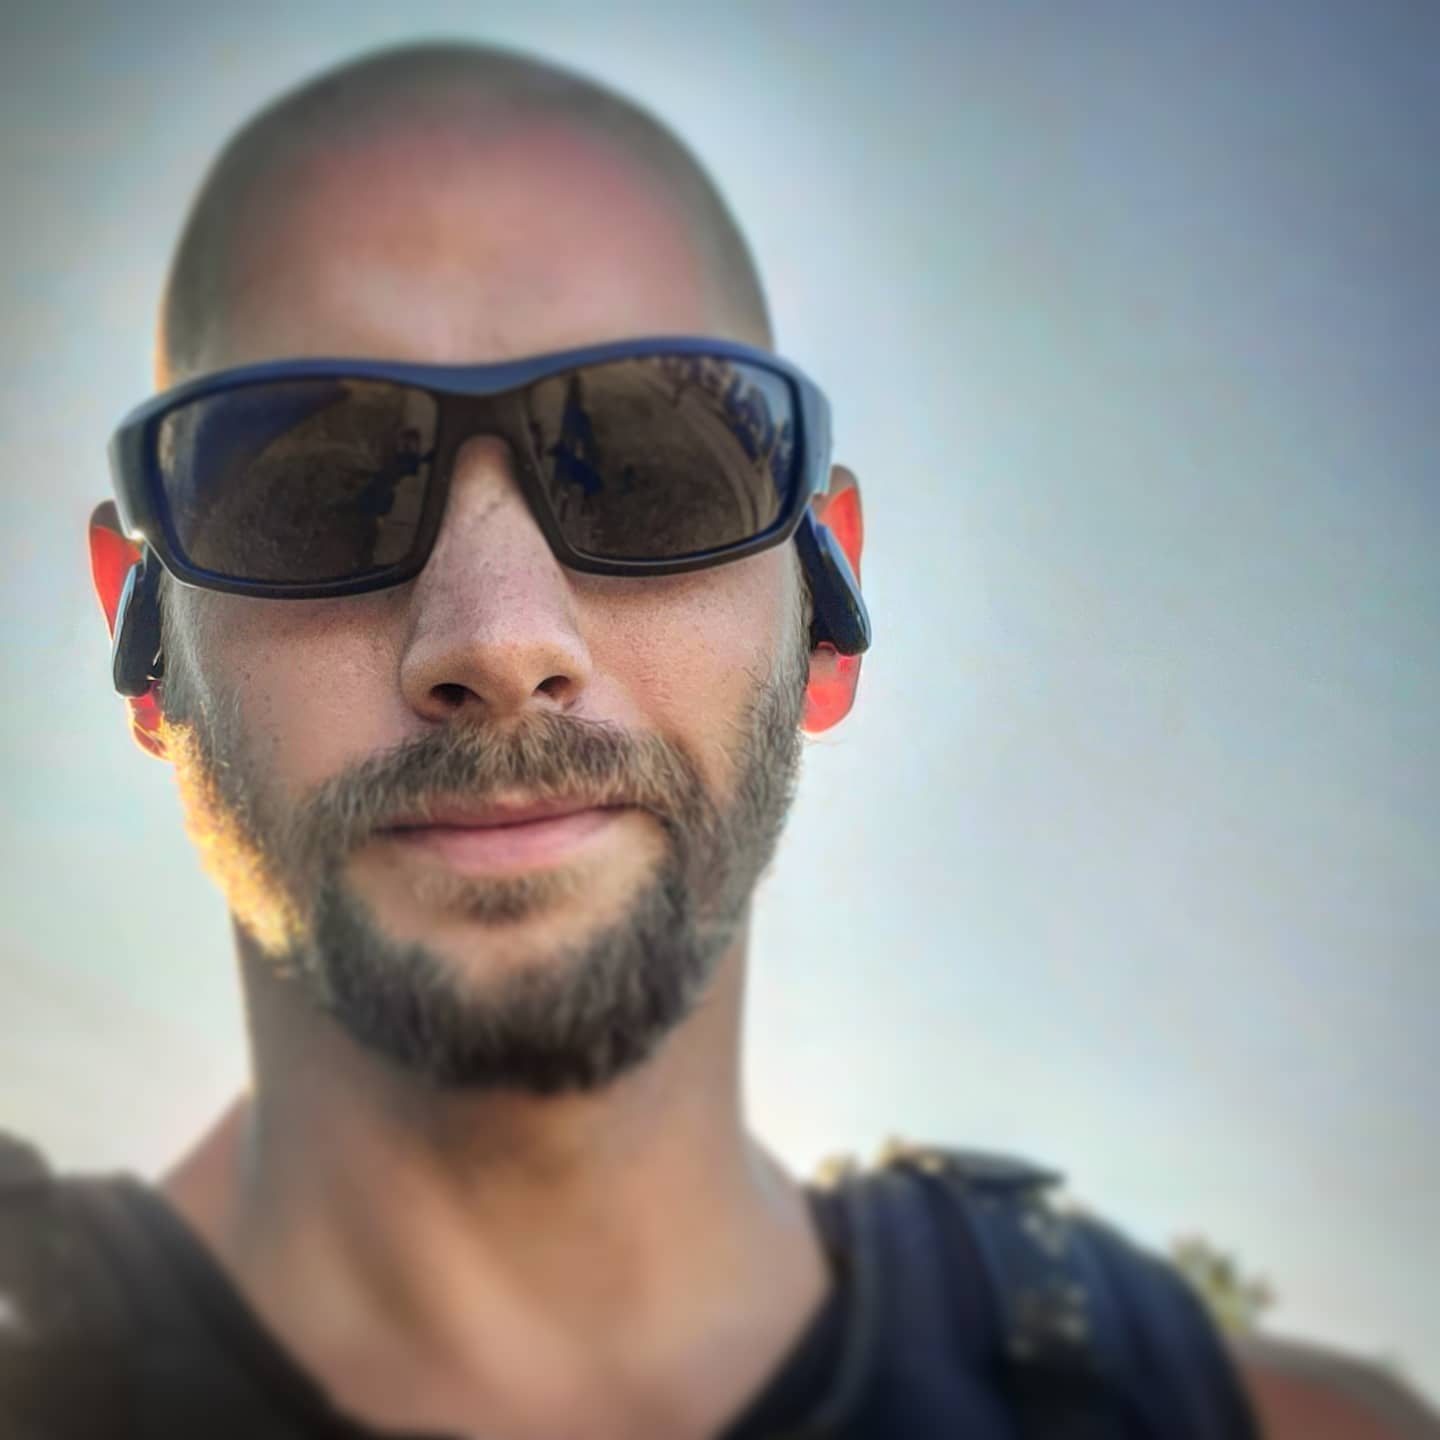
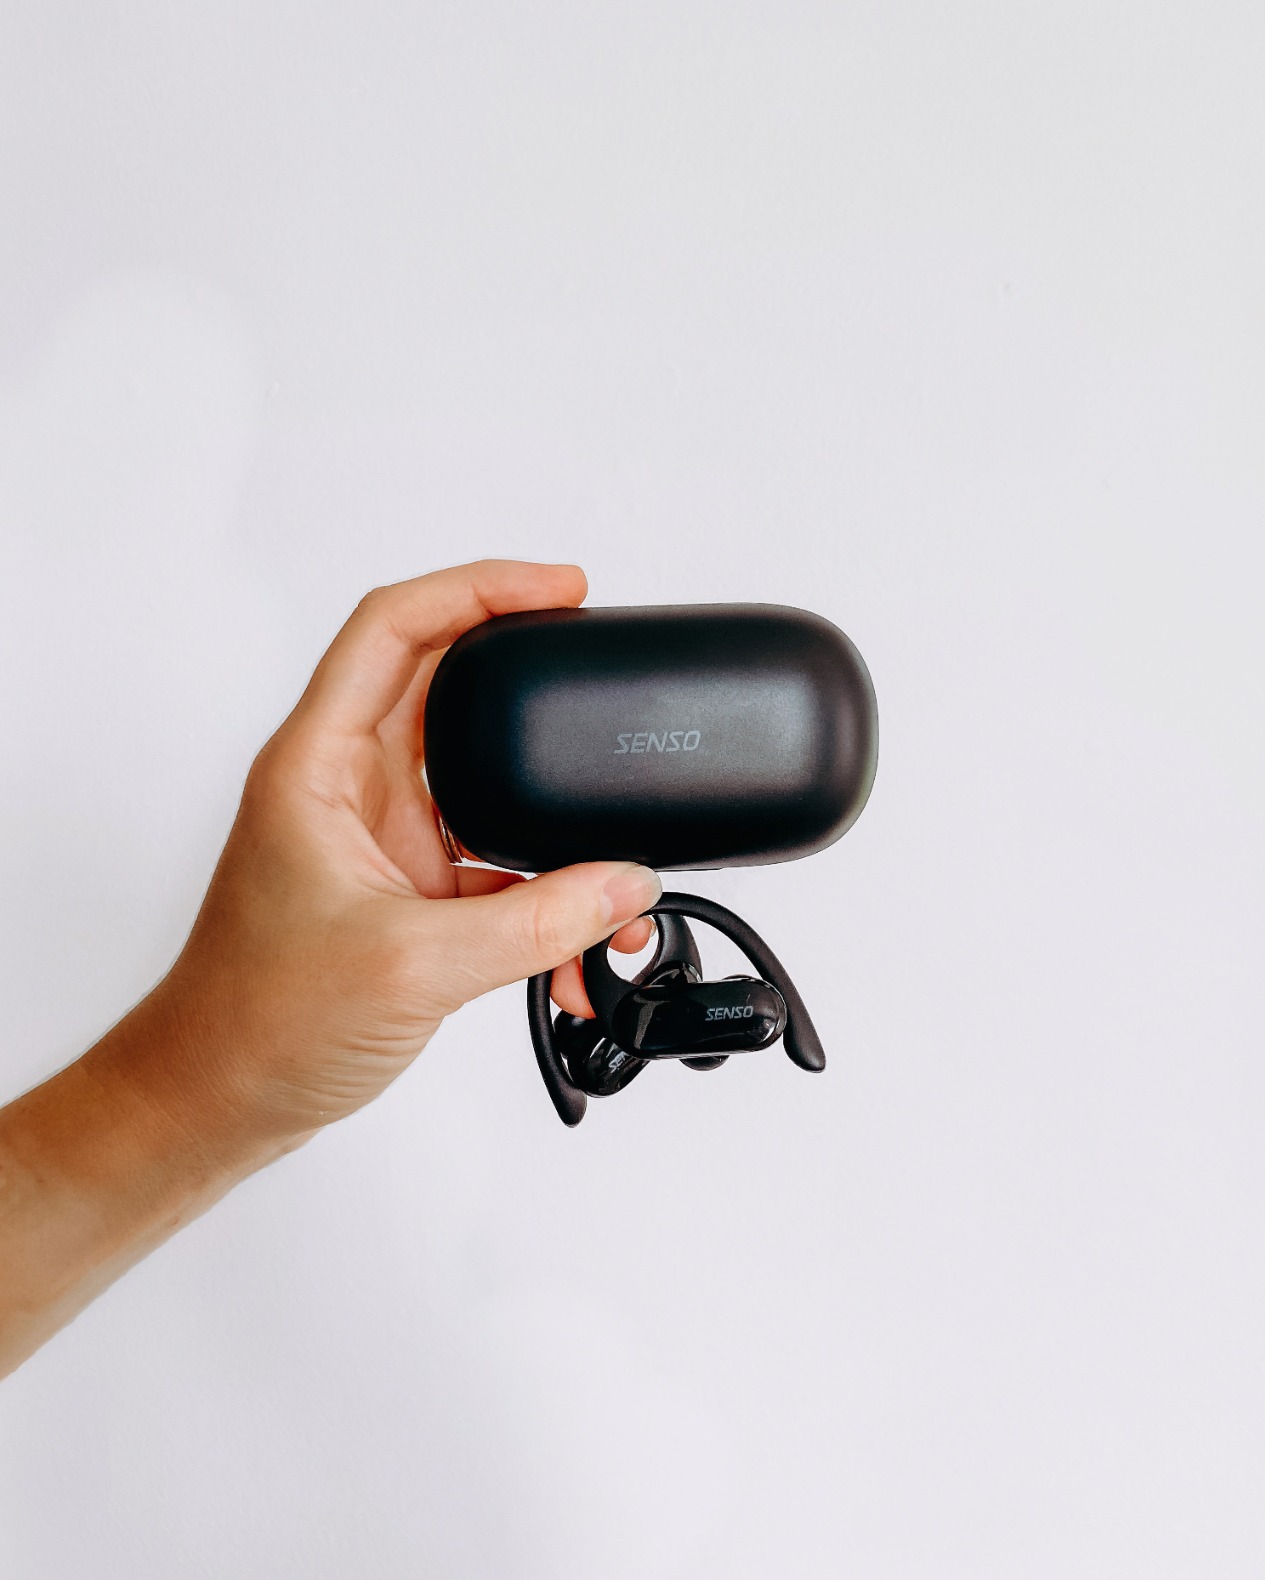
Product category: earbuds
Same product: yes